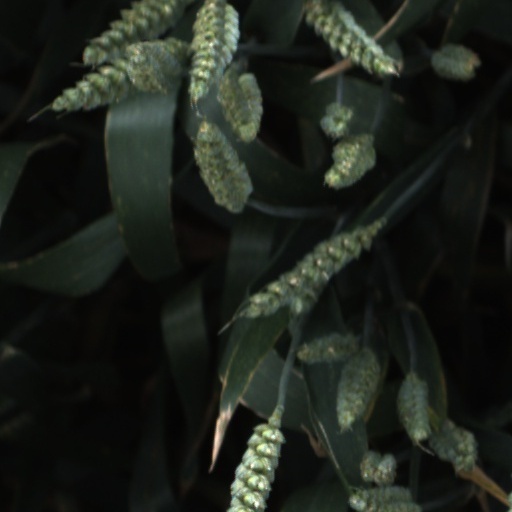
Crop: wheat